Khira sagara

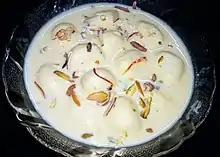
Khirå sāgårå

Khīrå sāgårå is an Odia sweet dish that literally translates to "ocean of milk" in Odia language. The sweet has depiction in Hindu scriptures about Lakshmi serving Vishnu and Madhusudana with it.